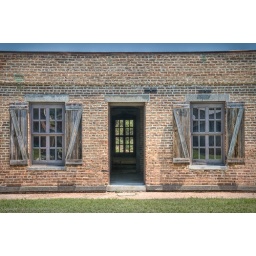
A brick and granite facade from a Civil War-era building within Fort Gaines on Dauphine Island, Alabama